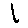
Label: 1